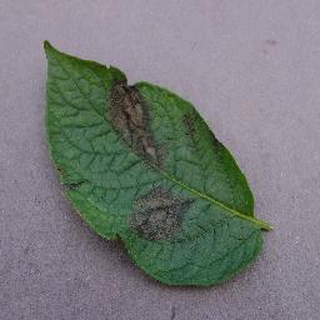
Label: potato_late_blight